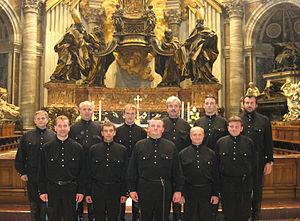
Le Chœur des Cosaques de l'Oural est un groupe de chanteurs russes et ukrainiens ; leur but est de communiquer au monde le bien culturel de l'Église orthodoxe russe, mais également les chants et traditions du peuple russe.